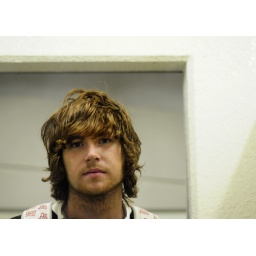
me... short tanpatsu (boku ni totte tanpatsu) short hair... self portrait... in a bathroom in a japanese train station.